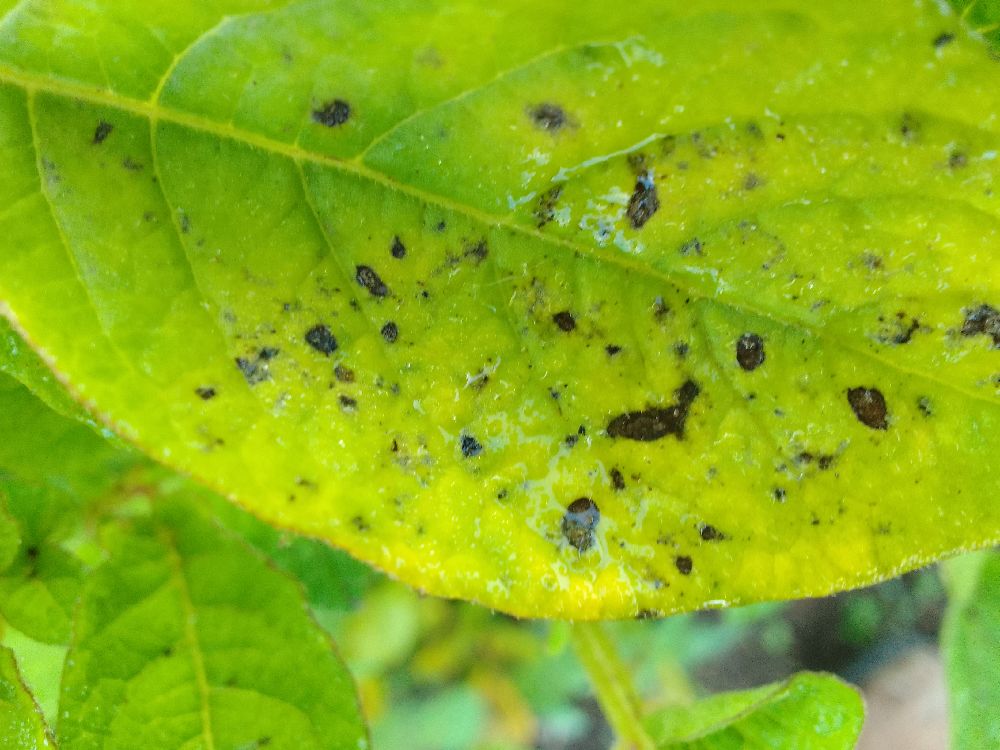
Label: Early blight